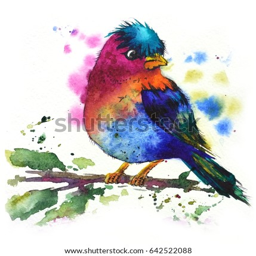
a bird on a branch